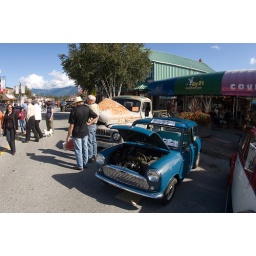
Rumble to the Rock Charity motorcycle ride and classic car show in Squamish, BC, Canada